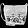
Label: Bag